Simon Rusk

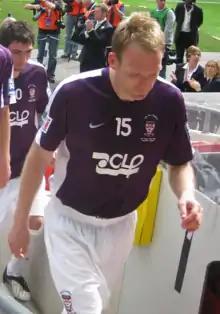
Rusk after playing for York City in the 2009 FA Trophy Final

Simon Edward Rusk (born 17 December 1981) is a professional football manager and former professional player who was recently interim head coach at Southampton.